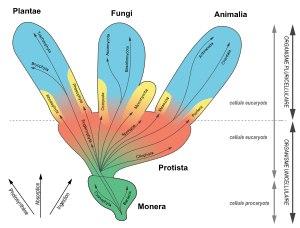
Le règne est, dans la taxonomie linnéenne, le plus haut niveau de classification des êtres vivants. Dans les classifications les plus récentes, le règne n'est plus que le deuxième niveau de classification après le domaine ou bien l'empire.
Dans les sciences du vivant, la classification scientifique des espèces correspond autant à la systématique, qui est la méthode ou ensemble de méthodes pour classer le vivant, qu'à la taxinomie, qui est la classification elle-même, résultante de l'application de la méthode. Les méthodes de la classification dite classique ou traditionnelle ont été dominantes jusqu'à la seconde moitié du XXᵉ siècle, marquée par l'apparition, en 1950, de la systématique phylogénétique ou cladisme.
L'absorbotrophie ou nutrition absorptive, est un mode d'alimentation où l'organisme absorbotrophe se nourrit en absorbant les nutriments à travers la paroi extérieure de son corps. Cette stratégie alimentaire hétérotrophe qui s'oppose à la phagotrophie, implique la prise en charge des aliments par des transporteurs au niveau de la membrane plasmique selon deux processus : l'absorption de petites molécules dans le milieu, ou la sécrétion d'enzymes extracellulaires assurant une digestion extracellulaire.
Les Protista sont un règne et un taxon obsolète qui regroupait la plupart des eucaryotes unicellulaires.
Robert Harding Whittaker est un écologue et un botaniste américain, né le 27 décembre 1920 à Wichita au Kansas et mort le 20 octobre 1980.
La taxinomie et la systématique des champignons ont pour objet de décrire, nommer, inventorier et organiser en entités hiérarchisées les organismes fongiques étudiés par la mycologie.
Un procaryote est un microorganisme unicellulaire dont la structure cellulaire ne comporte pas de noyau, et presque jamais d'organites membranés. Les procaryotes actuels sont les bactéries et les archées.